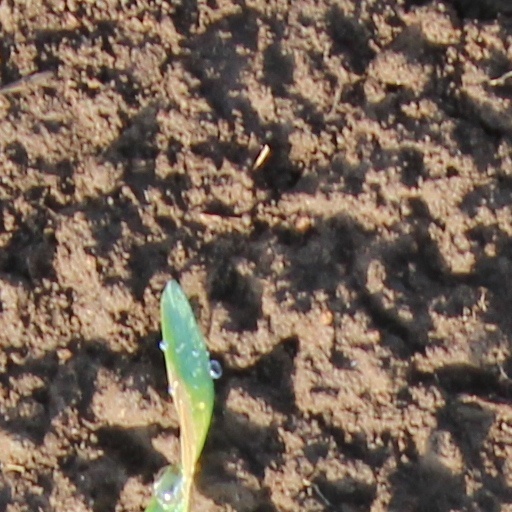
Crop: wheat